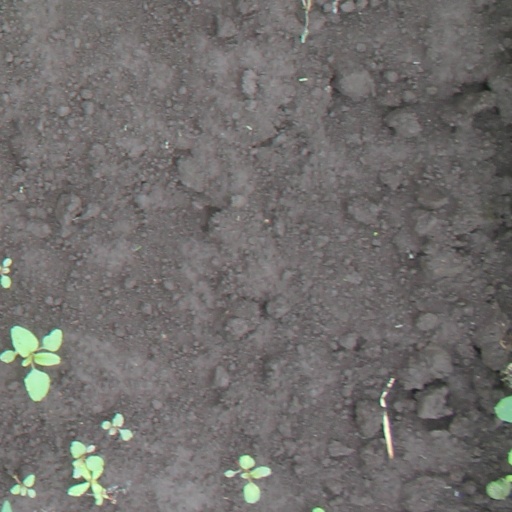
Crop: soybean